Shoulder-fired missile

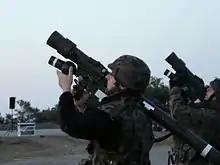
Polish soldiers prepare to fire PZR Grom MANPADS.

Shoulder-launched weapons typically fire at one of two main target types—ground targets or air targets. Weapons for use against ground targets come in a wide variety of types and sizes, with smaller, unguided weapons generally used for close range combat and larger, guided systems for longer ranges. Most of these weapons are designed mainly for anti-tank warfare, as anti-tank guided missiles (ATGMs) and carry one or two (a tandem-charge) high-explosive anti-tank (HEAT) shaped charge warheads. However, they are also effective against structures, and many such weapons have been designed specifically for such targets.